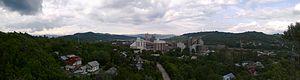
Fieni est une ville du județ de Dâmbovița, en Roumanie.